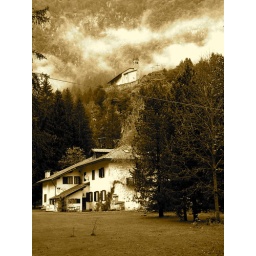
Our new little house in the forest